Hilton Hawaiian Village

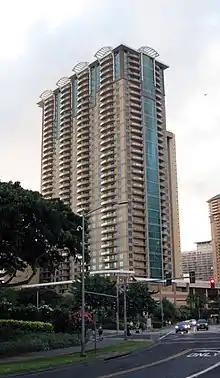
The Grand Islander (2021)

The Hawaiian Village Hotel was conceived, constructed and first administered by Henry J. Kaiser, the same industrialist who built the Hoover Dam and Grand Coulee Dam and founded the Kaiser Permanente health system.